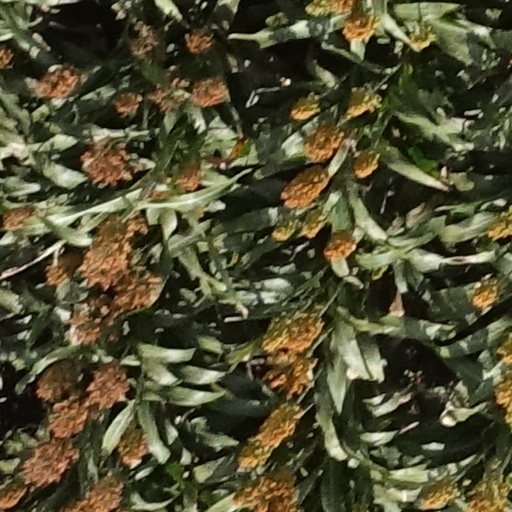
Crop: sorghum